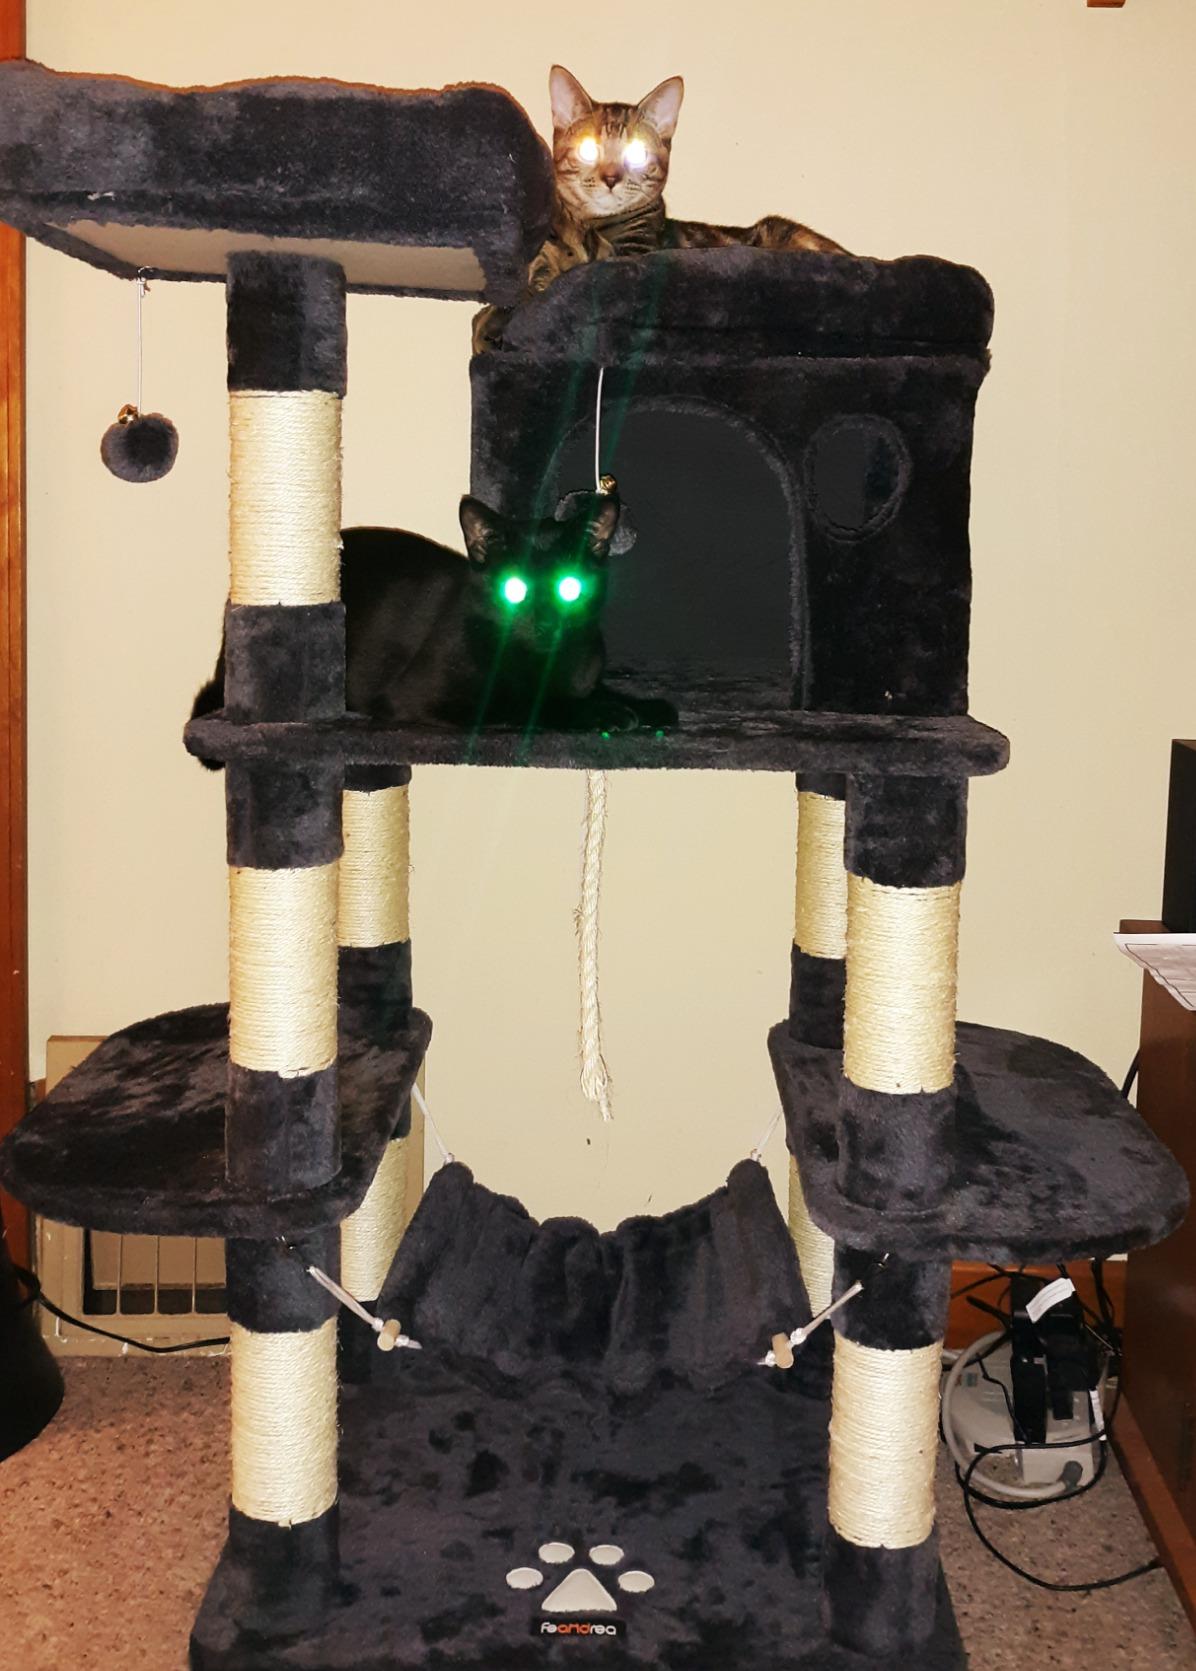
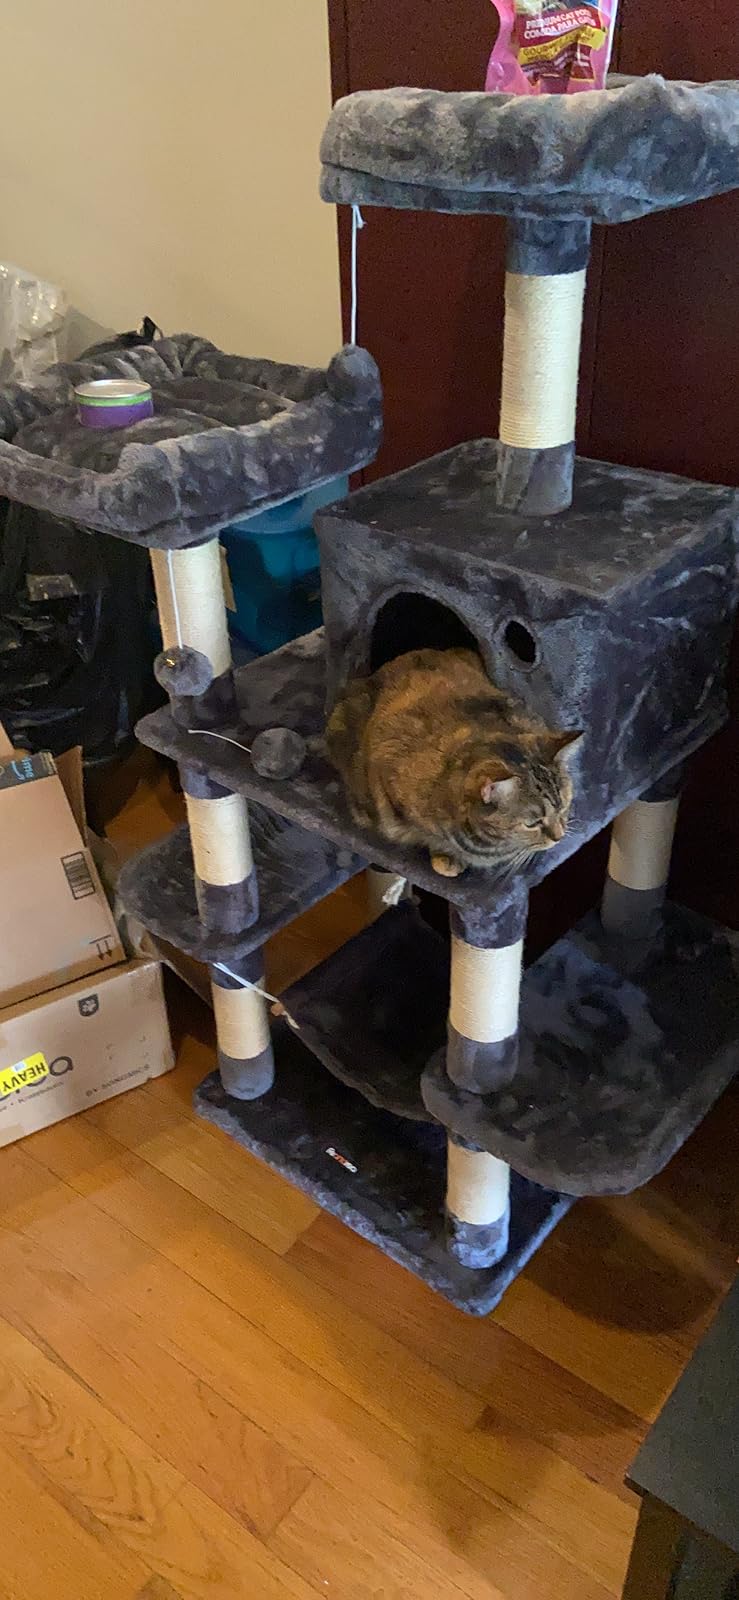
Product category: items_cat tree
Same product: yes